Calothamnus pinifolius

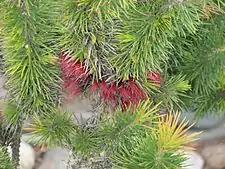
"C. pinifolius" (cultivated) in the Royal Botanic Gardens, Cranbourne

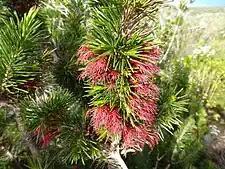
"C. pinifolius" foliage and flowers

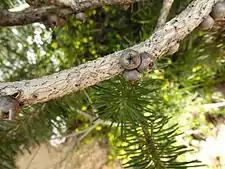
"C. pinifolius" fruit

"Calothamnus pinifolius" was first formally described in 1863 by Victorian Government botanist Ferdinand von Mueller in the third volume of "Fragmenta Phytographiae Australiae". (In 2014 Lyndley Craven, Edwards and Cowley proposed that the species be renamed "Melaleuca peucophylla".) The specific epithet ("pinifolius") is from the Latin words "pinus" meaning "pine" and "folium" meaning "leaf".